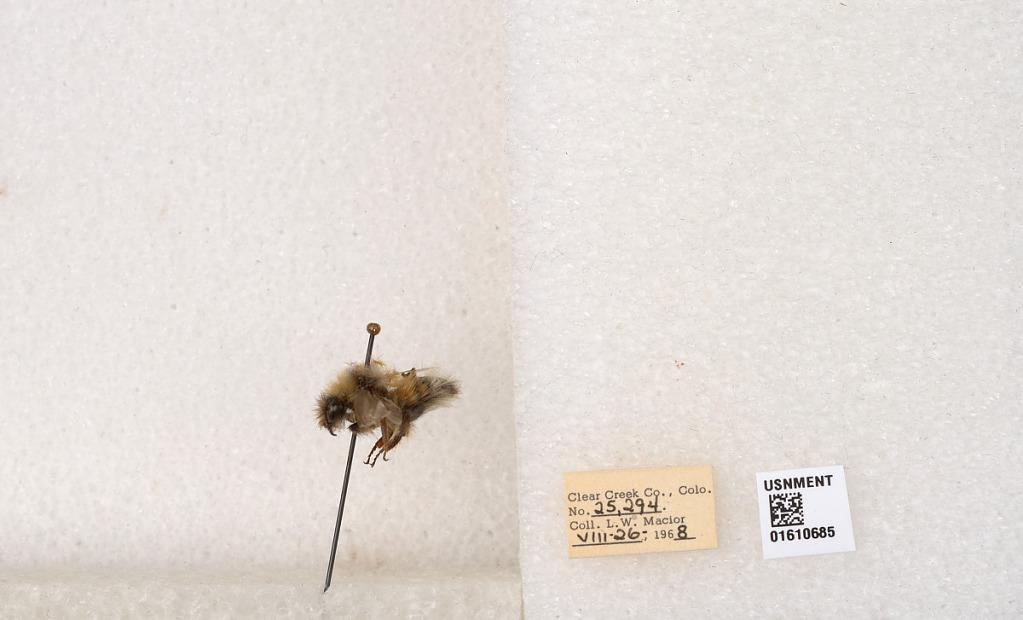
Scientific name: Bombus (Pyrobombus) sylvicola Kirby
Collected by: L. Macior
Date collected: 1968-7-26
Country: United States
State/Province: Colorado
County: Clear Creek
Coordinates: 39.6891, -105.644